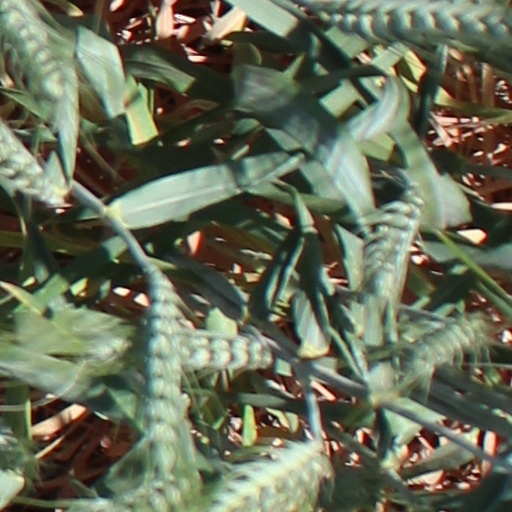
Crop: wheat